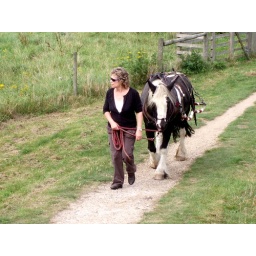
Rosie the horse being taken over the bridge